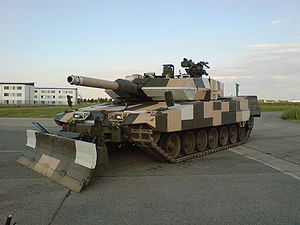
Leopard 2 (kampvogn) / Versioner
Leopard 2 PSO.
Leopard 2 er en kampvogn udviklet og produceret af det tyske Krauss-Maffei Wegmann, der er en af Europas førende producenter af pansrede køretøjer.